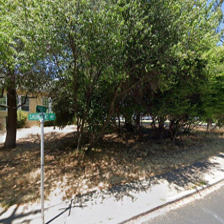
Label: streetView